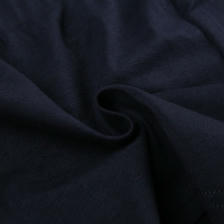
Label: Flat Lay